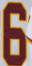
Number: 6